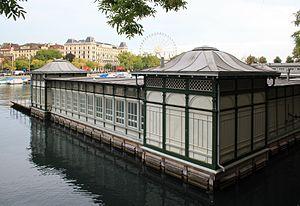
Cette liste présente les biens culturels d'importance nationale dans le canton de Zurich. Cette liste correspond à l'édition 2009 de l'Inventaire Suisse des biens culturels d'importance nationale pour le canton de Zurich. Il est trié par commune et inclus : 204 bâtiments séparés, 66 collections, 50 sites archéologiques et trois cas particuliers.